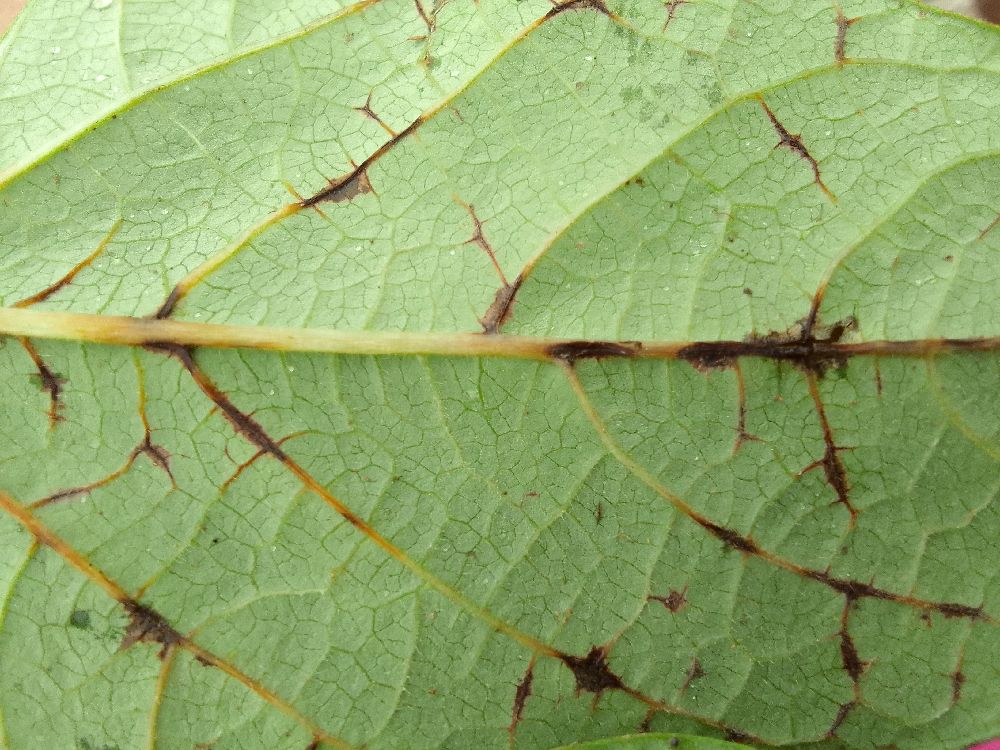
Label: rust